Just what is it that makes today's homes so different, so appealing?

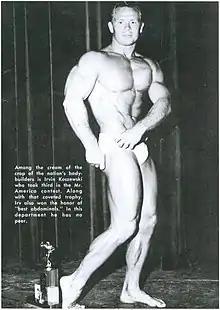
The photo of bodybuilder Irvin Koszewski as it originally appeared in "Tomorrow's Man", 1954.

According to a 2007 article by the art historian John-Paul Stonard, the collage consists of images taken mainly from American magazines. The principal template was an image of a modern sitting-room in an advertisement in "Ladies' Home Journal" for Armstrong Floors, which describes the "modern fashion in floors". The title is also taken from copy in the advert, which states "Just what is it that makes today's homes so different, so appealing? Open planning of course—and a bold use of color." The body builder is Irvin "Zabo" Koszewski, winner of Mr L.A. in 1954. The photograph is taken from "Tomorrow's Man" magazine, September 1954. The artist Jo Baer, who posed for erotic magazines in her youth, has claimed that she is the burlesque woman on the sofa, but the magazine from which the picture is taken has not been identified. The staircase is taken from an advertisement for Hoover's new model "Constellation", and it was sourced from the same issue of "Ladies' Home Journal", June 1955, as the Armstrong Floors ad. The picture of artist Jack Kirby's cover for "Young Romance" Volume 1 Issue 26 was from an advertisement for the magazine included in its associated publication "Young Love" (no 15, 1950). The TV is a Stromberg-Carlson, taken from a 1955 advert. Hamilton asserted that the rug was a blow-up from a photograph depicting a crowd on the Whitley Bay beach. The image of planet Earth at the top was cut from "Life" magazine (Sept 1955). The original reference image for the collage from "Life" magazine supplied to Hamilton is in the John McHale archives at Yale University. It was one of the first images to be laid down in the collage. The Victorian man in the portrait has not been identified. The periodical on the chair is a copy of "The Journal of Commerce", founded by telegraph pioneer Samuel F. B. Morse. The tape recorder is a British-made Boosey & Hawkes "Reporter", but the source of the image has not been identified. The view through the window is a widely reproduced photograph of the exterior of a cinema in 1927 showing the premiere of the early "talkie" film, "The Jazz Singer" starring Al Jolson; the actual original source of the image has not yet been found.